Harry Hampton

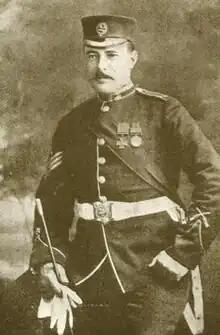

Harry Hampton VC (14 December 1870 – 2 November 1922) was an English recipient of the Victoria Cross, the highest award for gallantry in the face of the enemy that can be awarded to British and Commonwealth forces.